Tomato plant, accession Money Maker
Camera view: tilt-top (135 deg); turntable rotation: 120 degrees
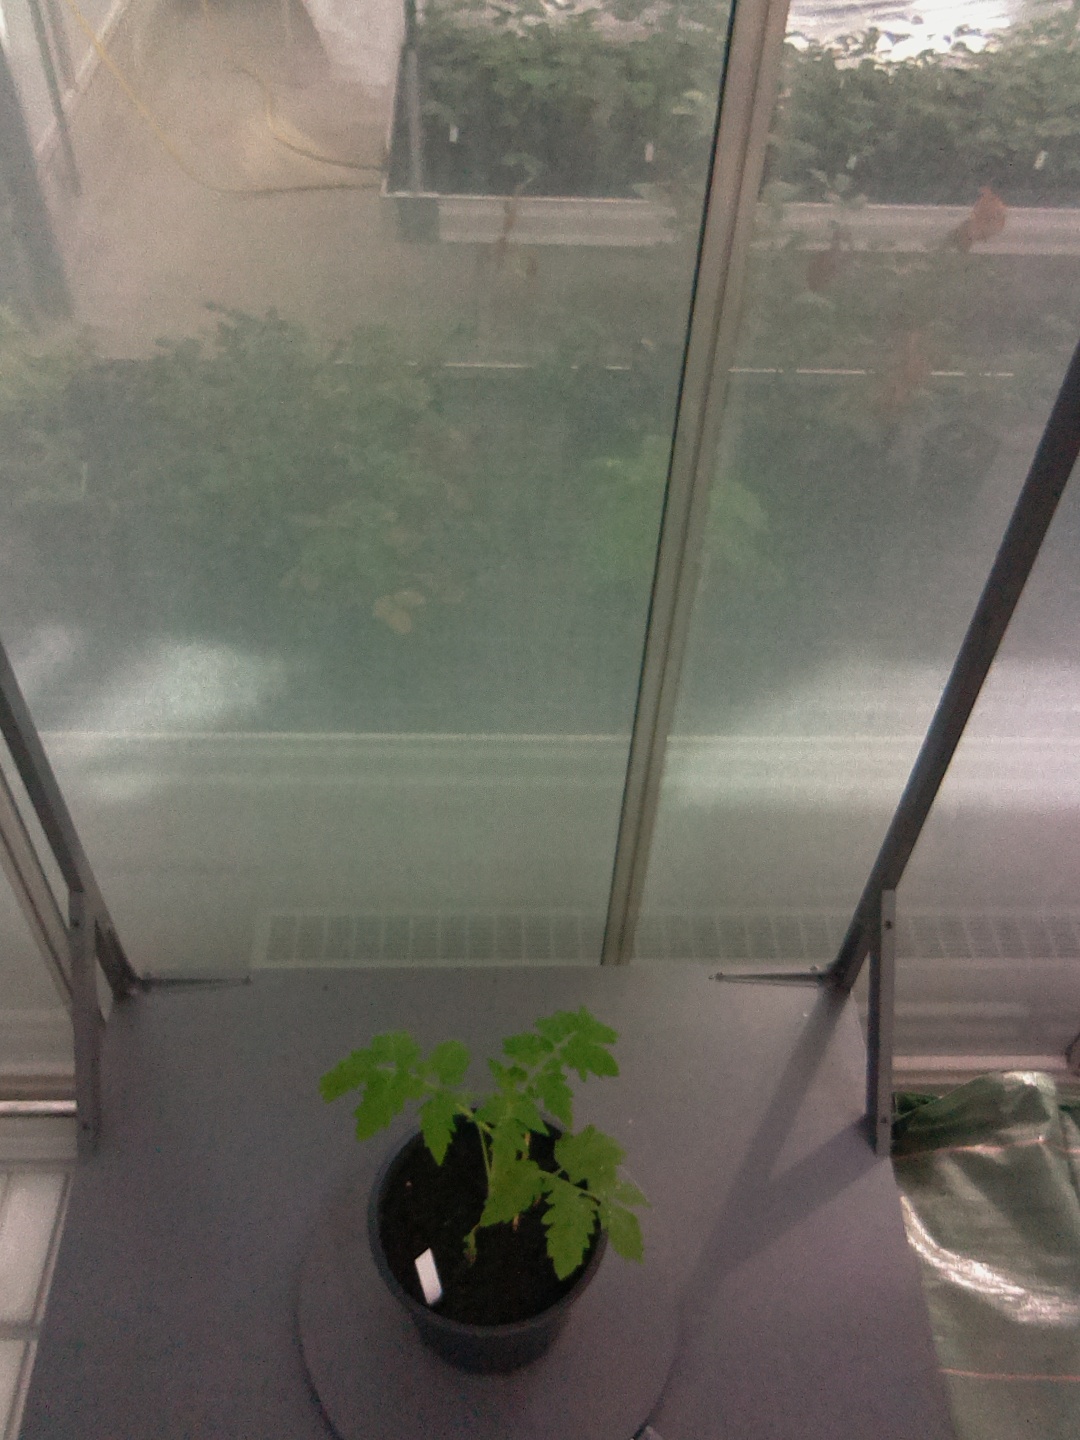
BBCH growth stage 13: 6 of true leaves visible